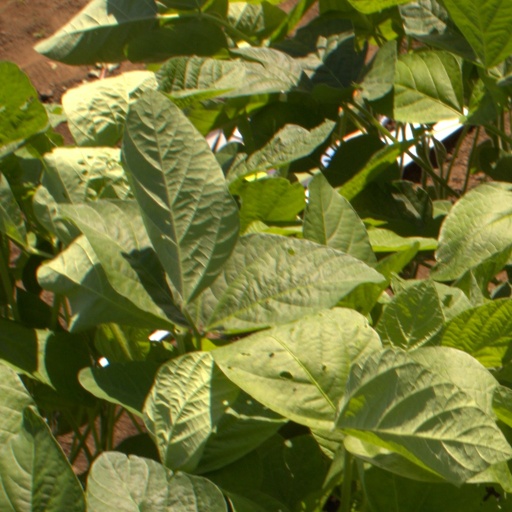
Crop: soybean